Plug-in electric vehicles in China

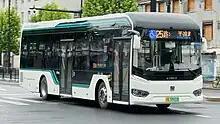
Sunwin battery-electric bus in Shanghai

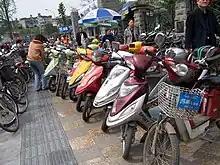
Electric scooters in Chengdu

The share of all-electric bus sales in the Chinese bus market climbed from 2% in 2010 to 9.9% in 2012, and was expected to be closed to 20% for 2013. The global stock of plug-in battery electric bus in 2015 was estimated to be about 173,000 units, but almost entirely deployed in China, the world's largest electric bus market. Of these, almost 150,000 are all-electric buses. The Chinese electric bus stock grew nearly six-fold between 2014 and 2015. The production of all-electric buses totaled 115,664 units in 2016, up 31% from 88,248 electric buses produced in 2015.